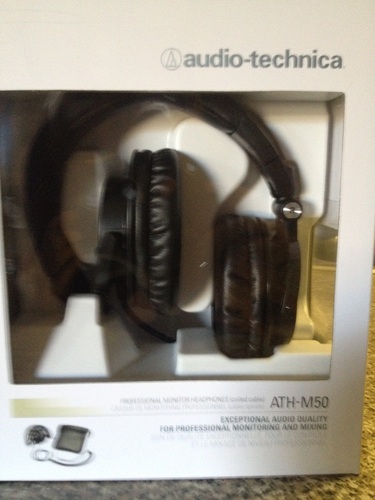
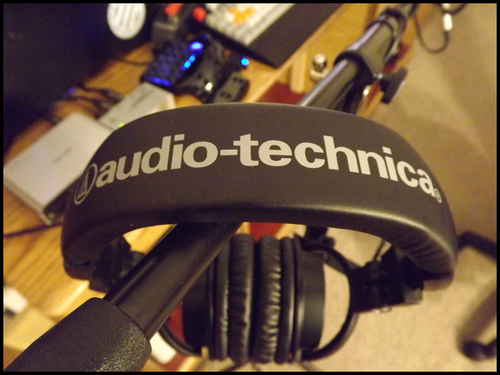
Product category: headphones
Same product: yes